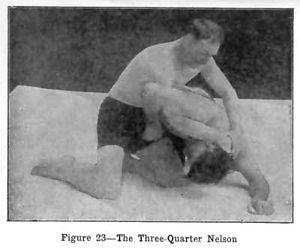
Le Full Nelson est une technique de contrôle utilisée en lutte ou au catch qui consiste à faire glisser ses deux bras sous les aisselles de son adversaire puis à joindre ses deux mains derrière la nuque de l'adversaire et à pousser dessus. C'est une double clef de tête pouvant être dangereuse pour les vertèbres cervicales.